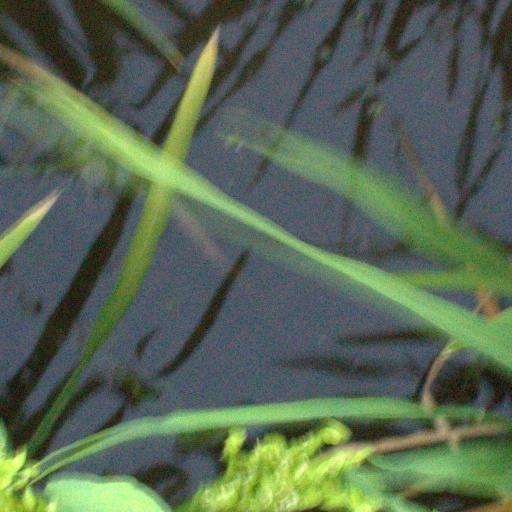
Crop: rice